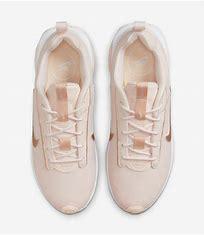
Brand: Nike
Model: Air Max Intrlk Lite